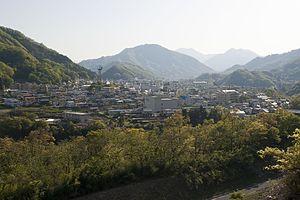
Ōtsuki est une ville située dans la préfecture de Yamanashi, au Japon.